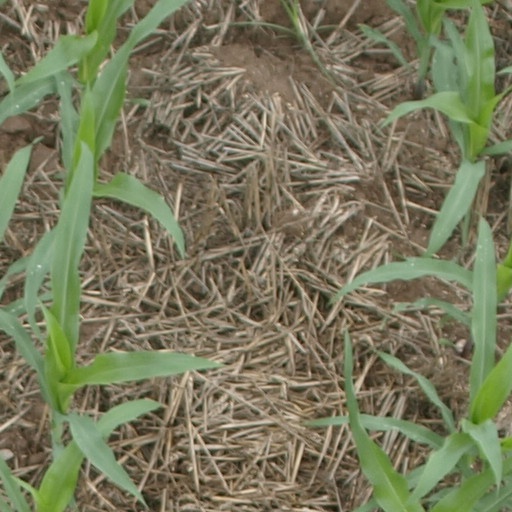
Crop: maize; corn